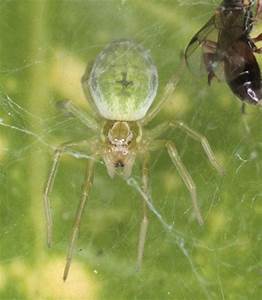
Label: ragno